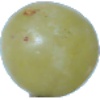
Label: Grape White 1